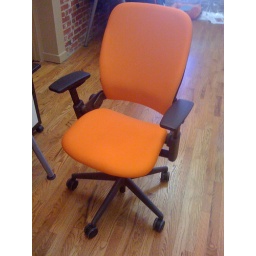
Mmmmmm... Just got new Steelcase Leap chairs in Voltage orange and gray. I'm in love!